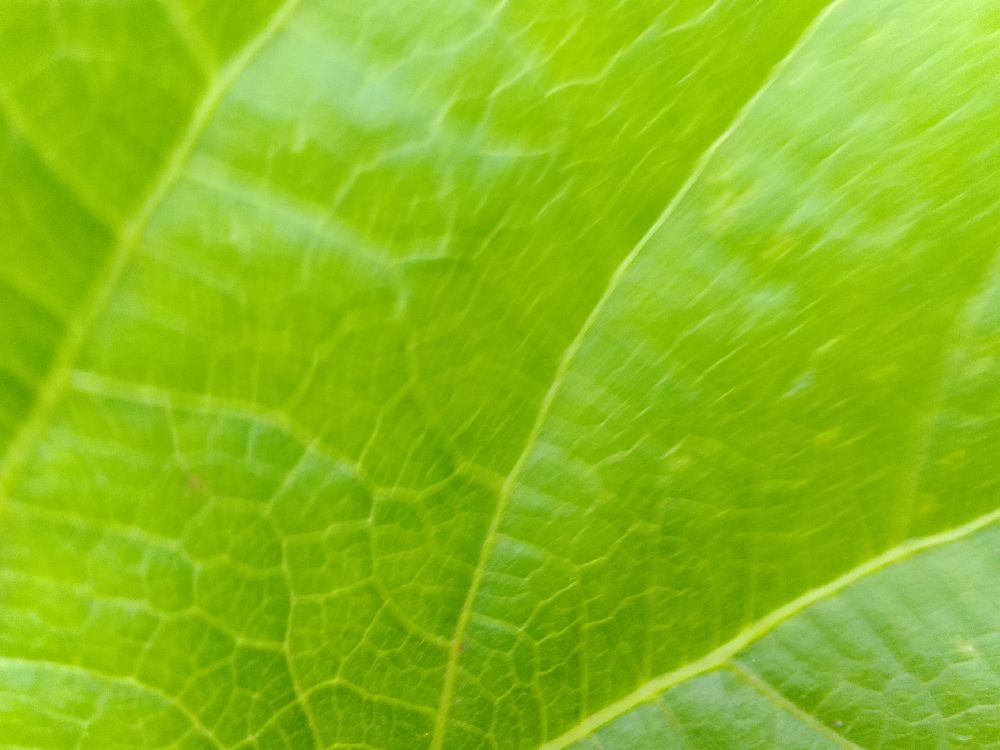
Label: healthy